Manfred Symphony

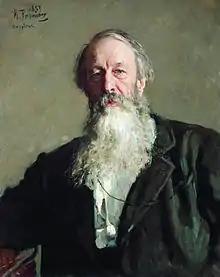
Vladimir Stasov's portrait by Ilya Repin. Stasov initially wrote the program for "Manfred" for Hector Berlioz to use.

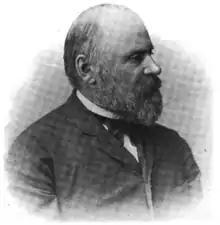
Mily Balakirev encouraged Tchaikovsky to write the "Manfred" Symphony.

During his second and final trip to Russia in the winter of 1867–68, the French composer Hector Berlioz conducted his program symphony "Harold en Italie". The work caused a considerable stir. Its subject was very much to the tastes of its audiences, whose enthusiasm for the works of Lord Byron had not exhausted itself as it had begun to do in Europe. Berlioz's use of a four-movement structure for writing program music intrigued many Russian musicians. One immediate consequence was Nikolai Rimsky-Korsakov's four movement suite "Antar", written in 1868. Around the same time as Rimsky-Korsakov composed "Antar", critic Vladimir Stasov wrote a scenario for a sequel to "Harold", this time based on Byron's poem "Manfred" and sent it to the nationalist composer Mily Balakirev. Balakirev did not feel attracted to the idea, so he forwarded the program to Berlioz, only hinting it was not entirely his own. Berlioz declined, claiming old age and ill health. He returned the program to Balakirev, who kept it. A little over a year later, Berlioz had died, and by 1872 Balakirev was embroiled in a personal crisis that silenced him creatively.